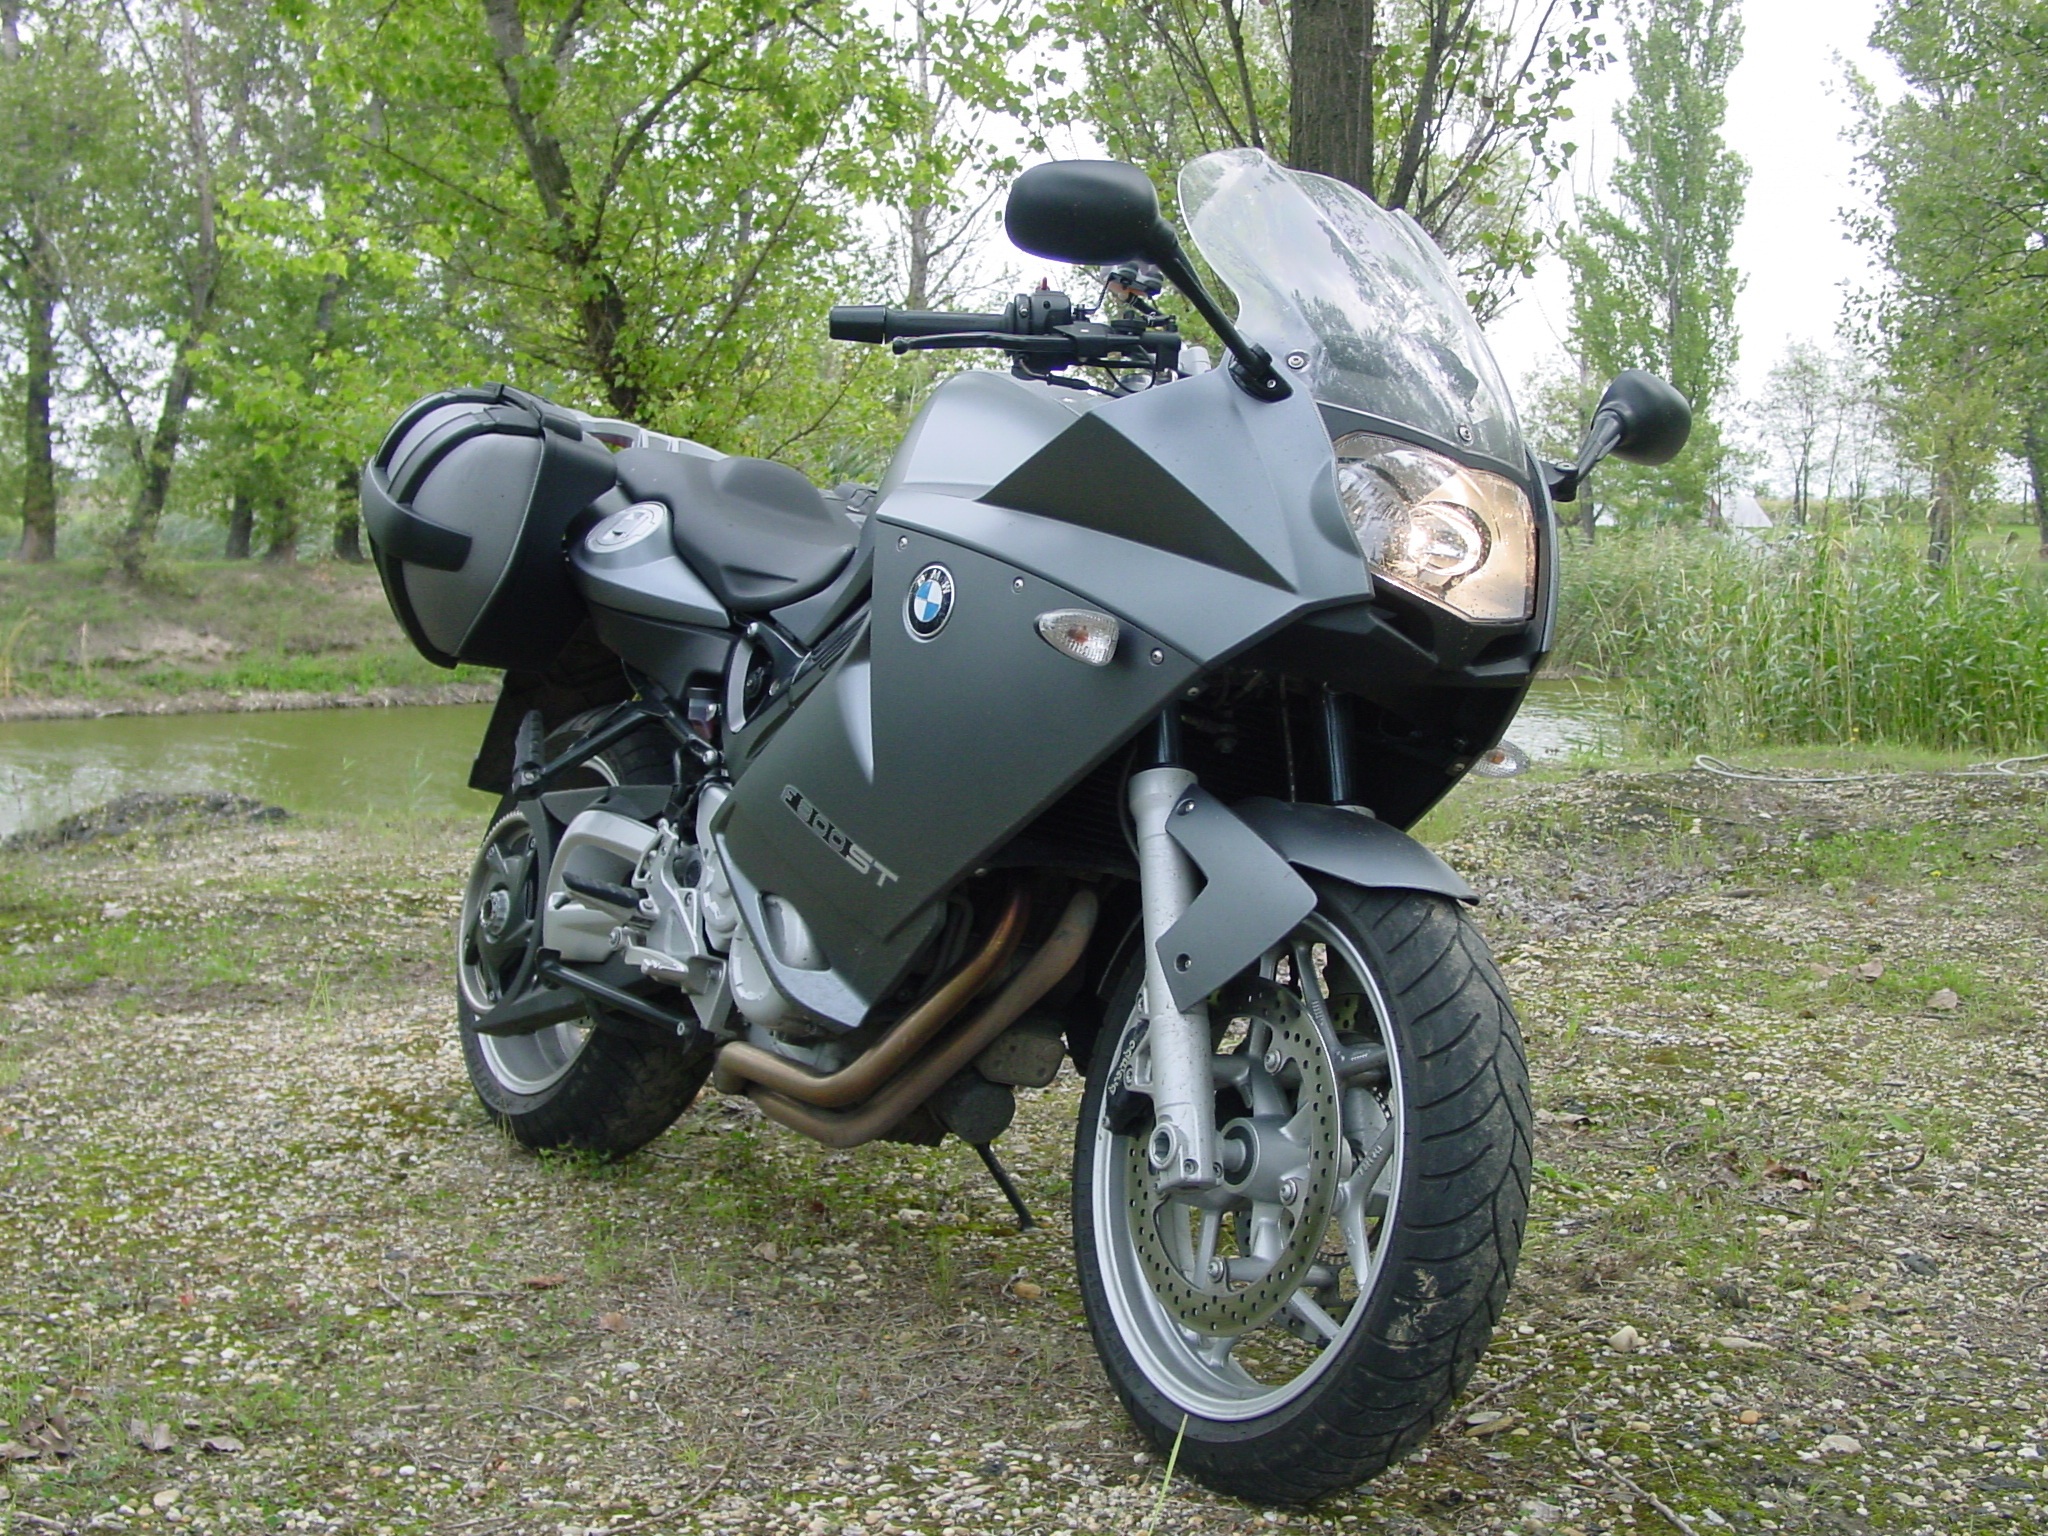
nature, forest, car, wheel, vehicle, motorcycle, gray, headlight, engine, bmw, suzuki, rubber, cruiser, motorcycling, f800st, land vehicle, automobile make, automotive exterior